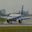
Label: airplane